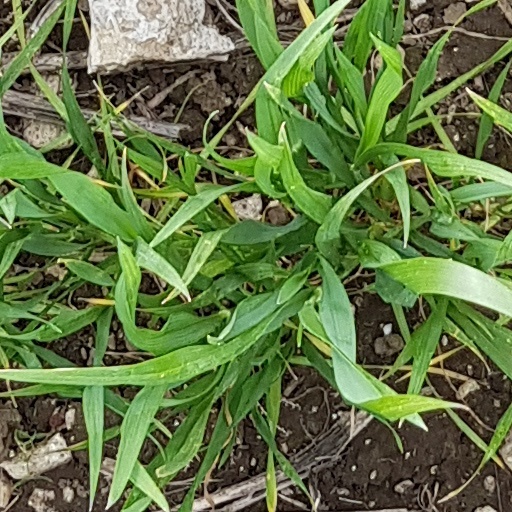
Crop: wheat